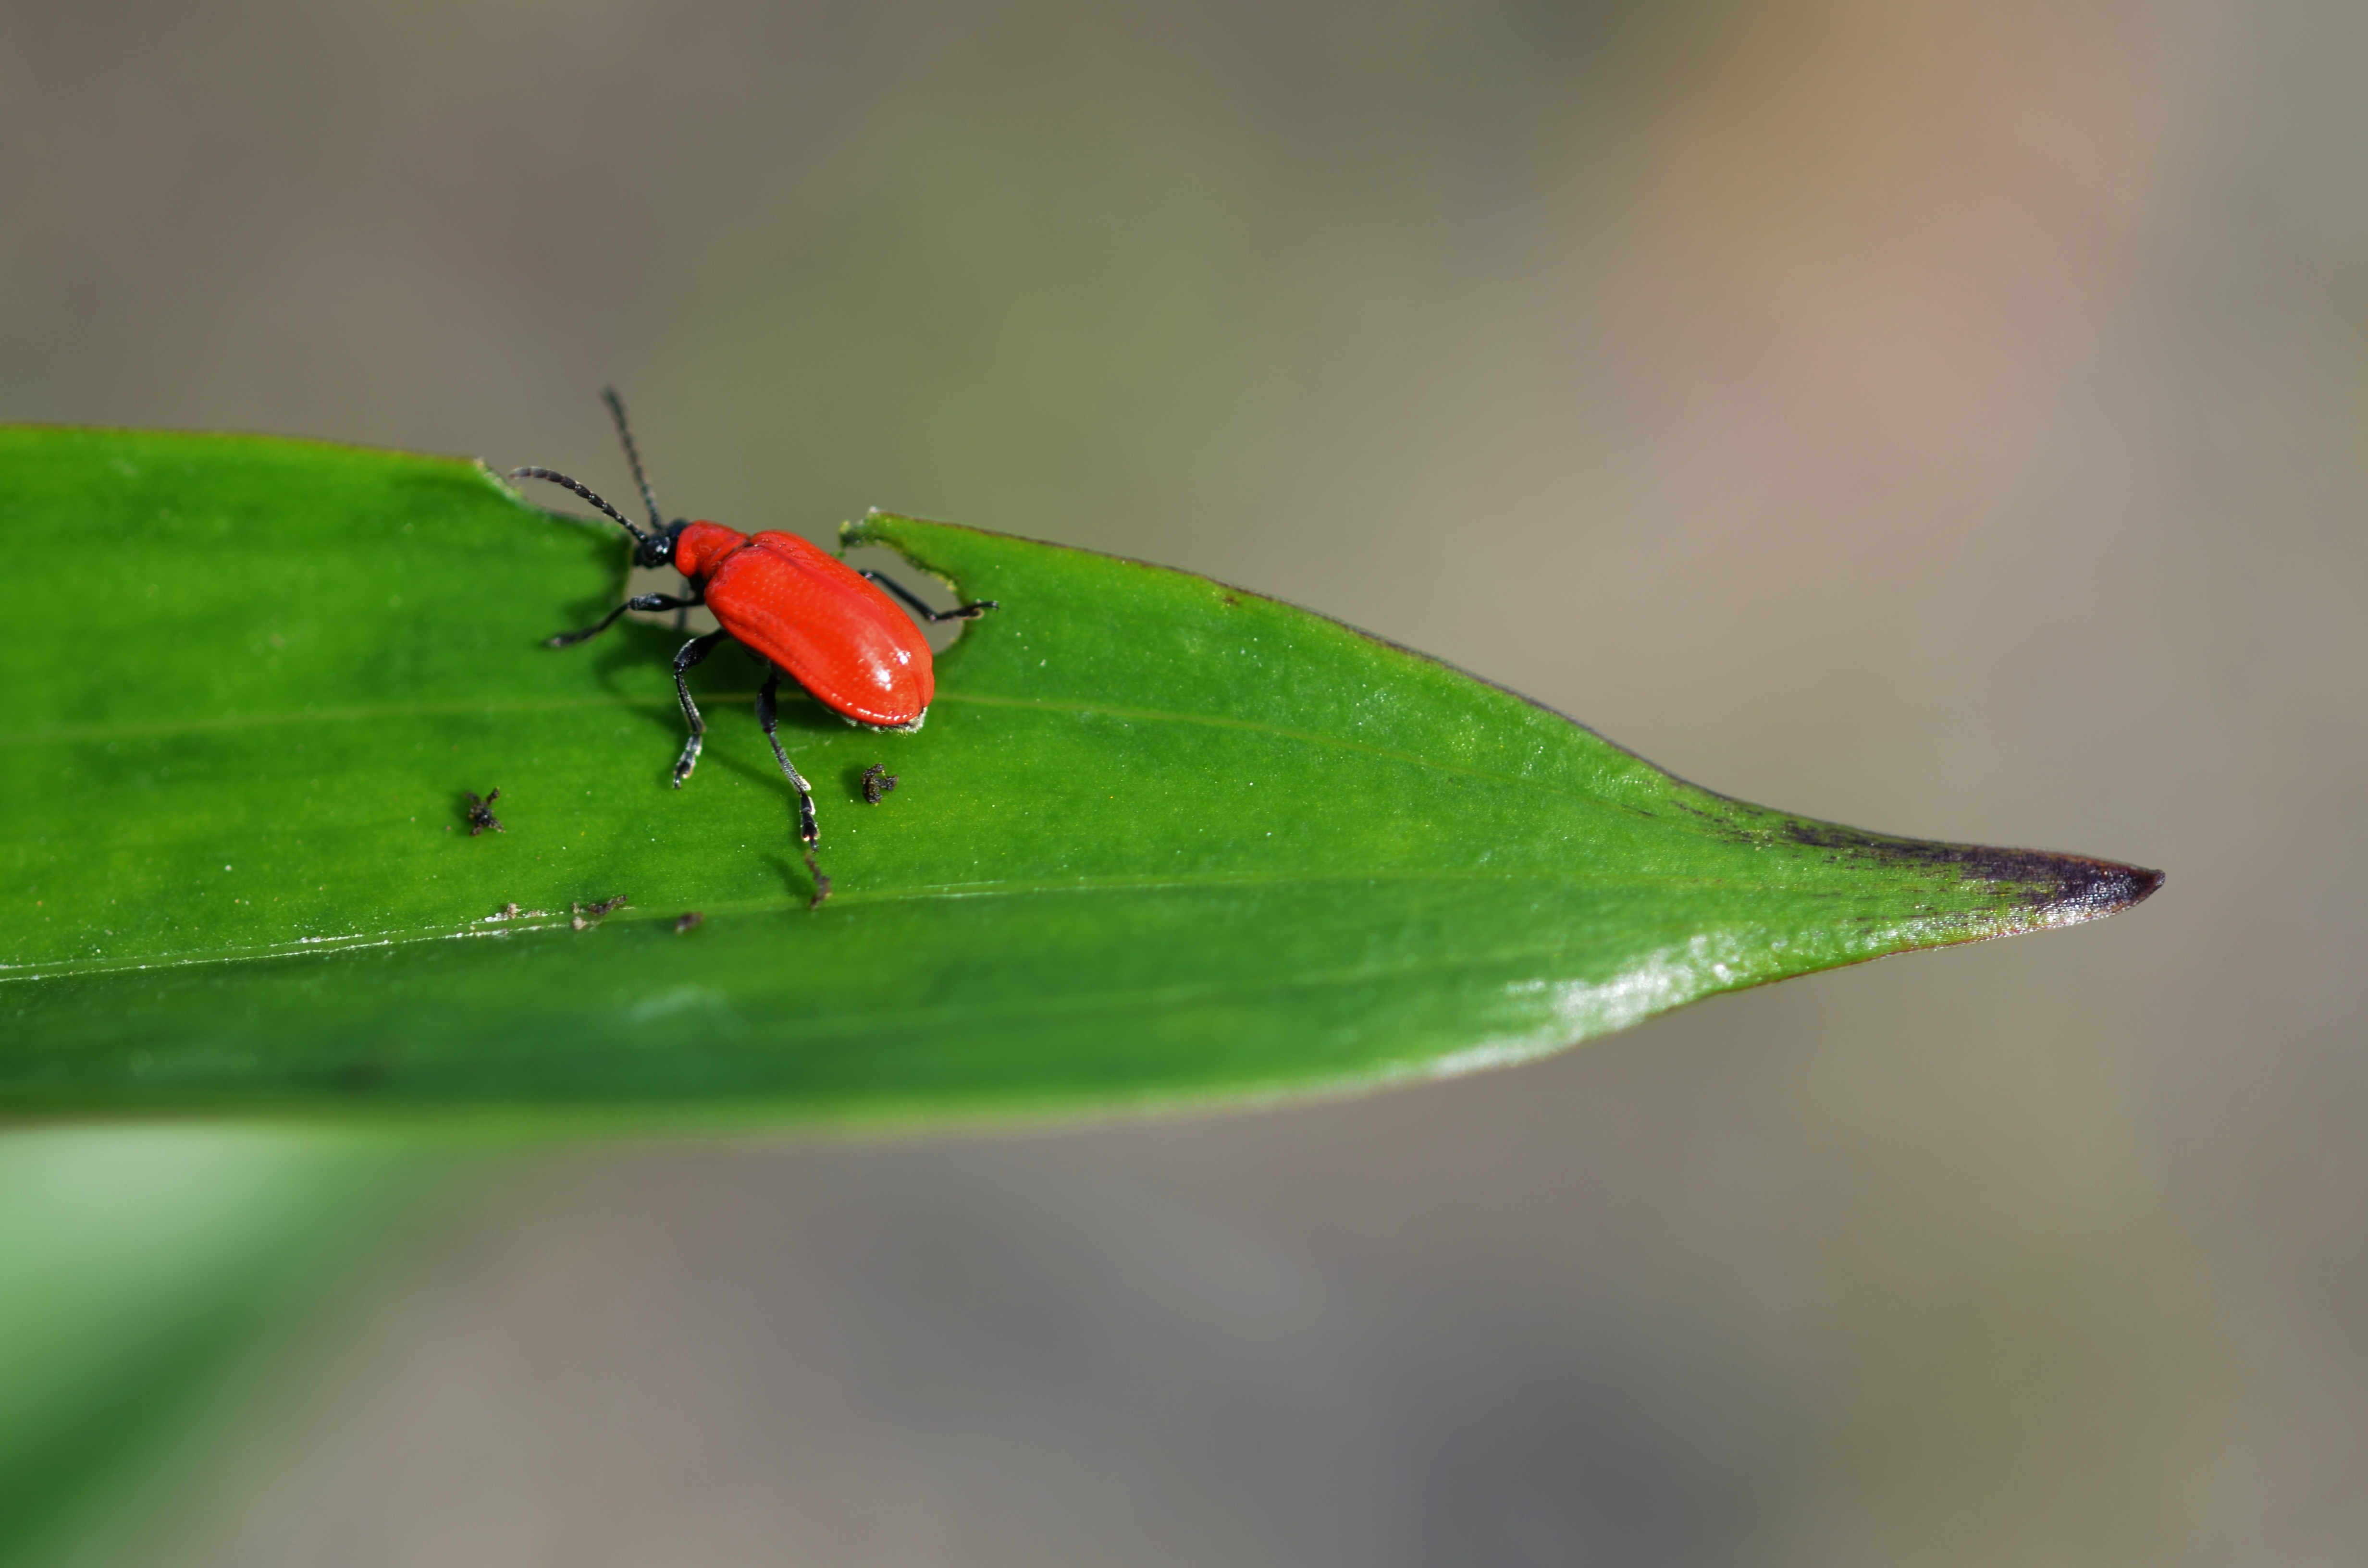
nature, wing, plant, photography, leaf, flower, animal, fly, summer, wildlife, green, insect, macro, flora, fauna, invertebrate, close up, bugs, beetle, macro photography, leaf beetle, plant stem, lycaenid